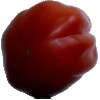
Label: Tomato Heart 1